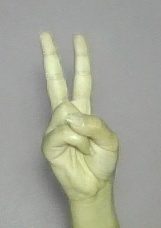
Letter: taa